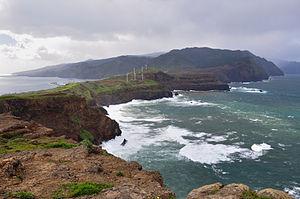
L'énergie éolienne est une source d'énergie très importante au Portugal : l'éolien couvrait 24,9 % de la consommation d'électricité du pays sur la période de mi-2017 à mi-2018, taux qui le situe au 3ᵉ rang européen derrière le Danemark et l'Irlande et devant l'Espagne.